Coorparoo State School

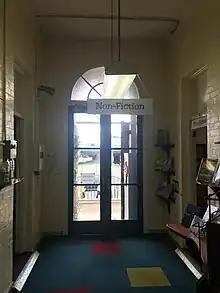
Main entrance, Block A

The building layout is highly intact in its original configuration; although new lightweight partitions have been inserted in a number of places. The formerly open undercroft has been partitioned to create a tuckshop, toilets, and a storeroom but retains open areas with original perimeter timber seats and rounded corners to the brick pillars. The ground floor configuration is highly intact. It retains its front staff rooms either side of a short foyer entrance, however, the cloak rooms have been enclosed by a partition to create store or staff rooms. The wall between verandah/corridor and the classrooms retains large double-hung windows, fanlights, and timber French doors, however, the folding partitions that formerly divided all classrooms on this level have been removed to form a long space (used as a library in 2017). This space includes some later glazed partitions and a raised platform that are not of cultural heritage significance. The first floor is a similar layout to the ground and is also highly intact, however, two masonry partitions have been removed to make four classrooms into two. The classrooms on both levels retain their ceilings lined with sheets and battens, with those of the first floor having lattice ventilation panels. The stairwells at either end are intact, retaining iron balustrades and turned, clear-finished timber handrails and bare concrete stairs.